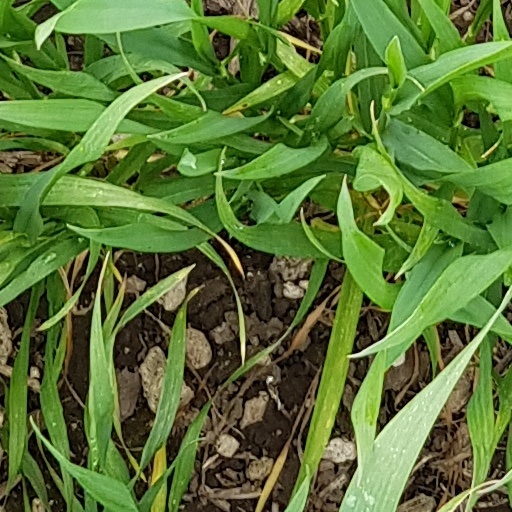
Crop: wheat